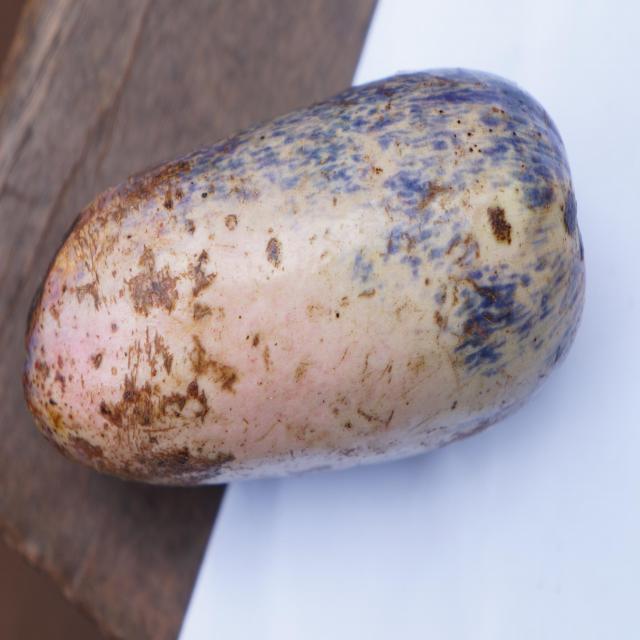
Plum grade: unripe